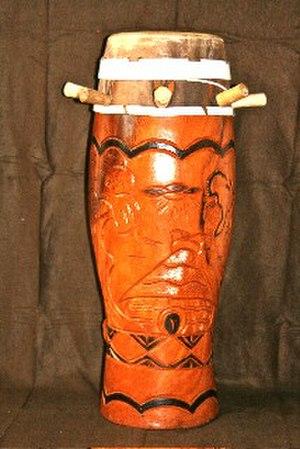
Le sabar est un terme Sérère qui désigne à la fois un instrument de percussion, un style de musique, une forme de danse sensuelle et une fête traditionnelle, populaires au Sénégal et en Gambie.